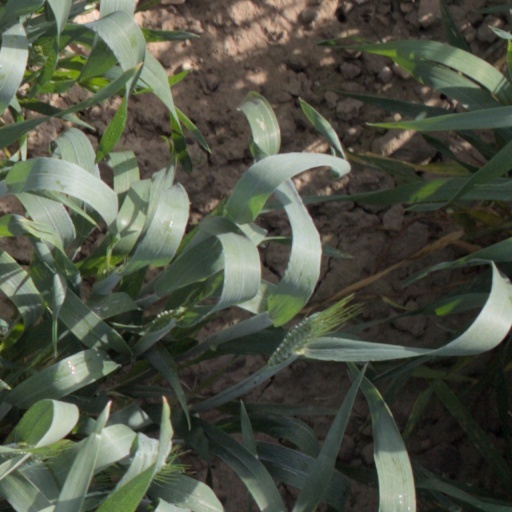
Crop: wheat